Kronshtadt-class battlecruiser

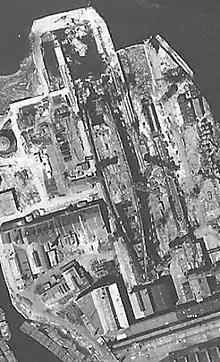
Luftwaffe aerial reconnaissance photo of "Kronstadt" under construction, 1 June 1942

The ships were originally intended to be laid down 1 September 1939, but they were delayed until November to allow improvements to the shipyards to be completed. A total of sixteen ships were planned in the August 1939 building program, but this was scaled back to four in July 1940 and two in October 1940 when it became clear just how unprepared the Soviets were for any large-scale naval construction program. Work on these ships ceased shortly after the German invasion.